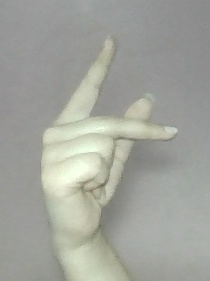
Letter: dha